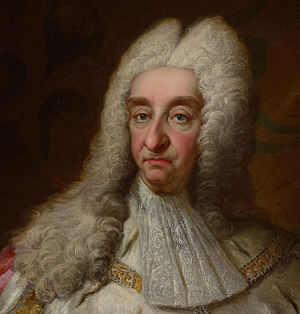
Viktor Amadeus 2. af Sardinien-Piemont
Viktor Amadeus 2. af Sardinien-Piemont, var hertug af Savoyen i 1675 – 1720 og igen i 1730 – 1732. Desuden var han konge af Sicilien i 1713 – 1718 og af Sardinien i 1720 – 1730.